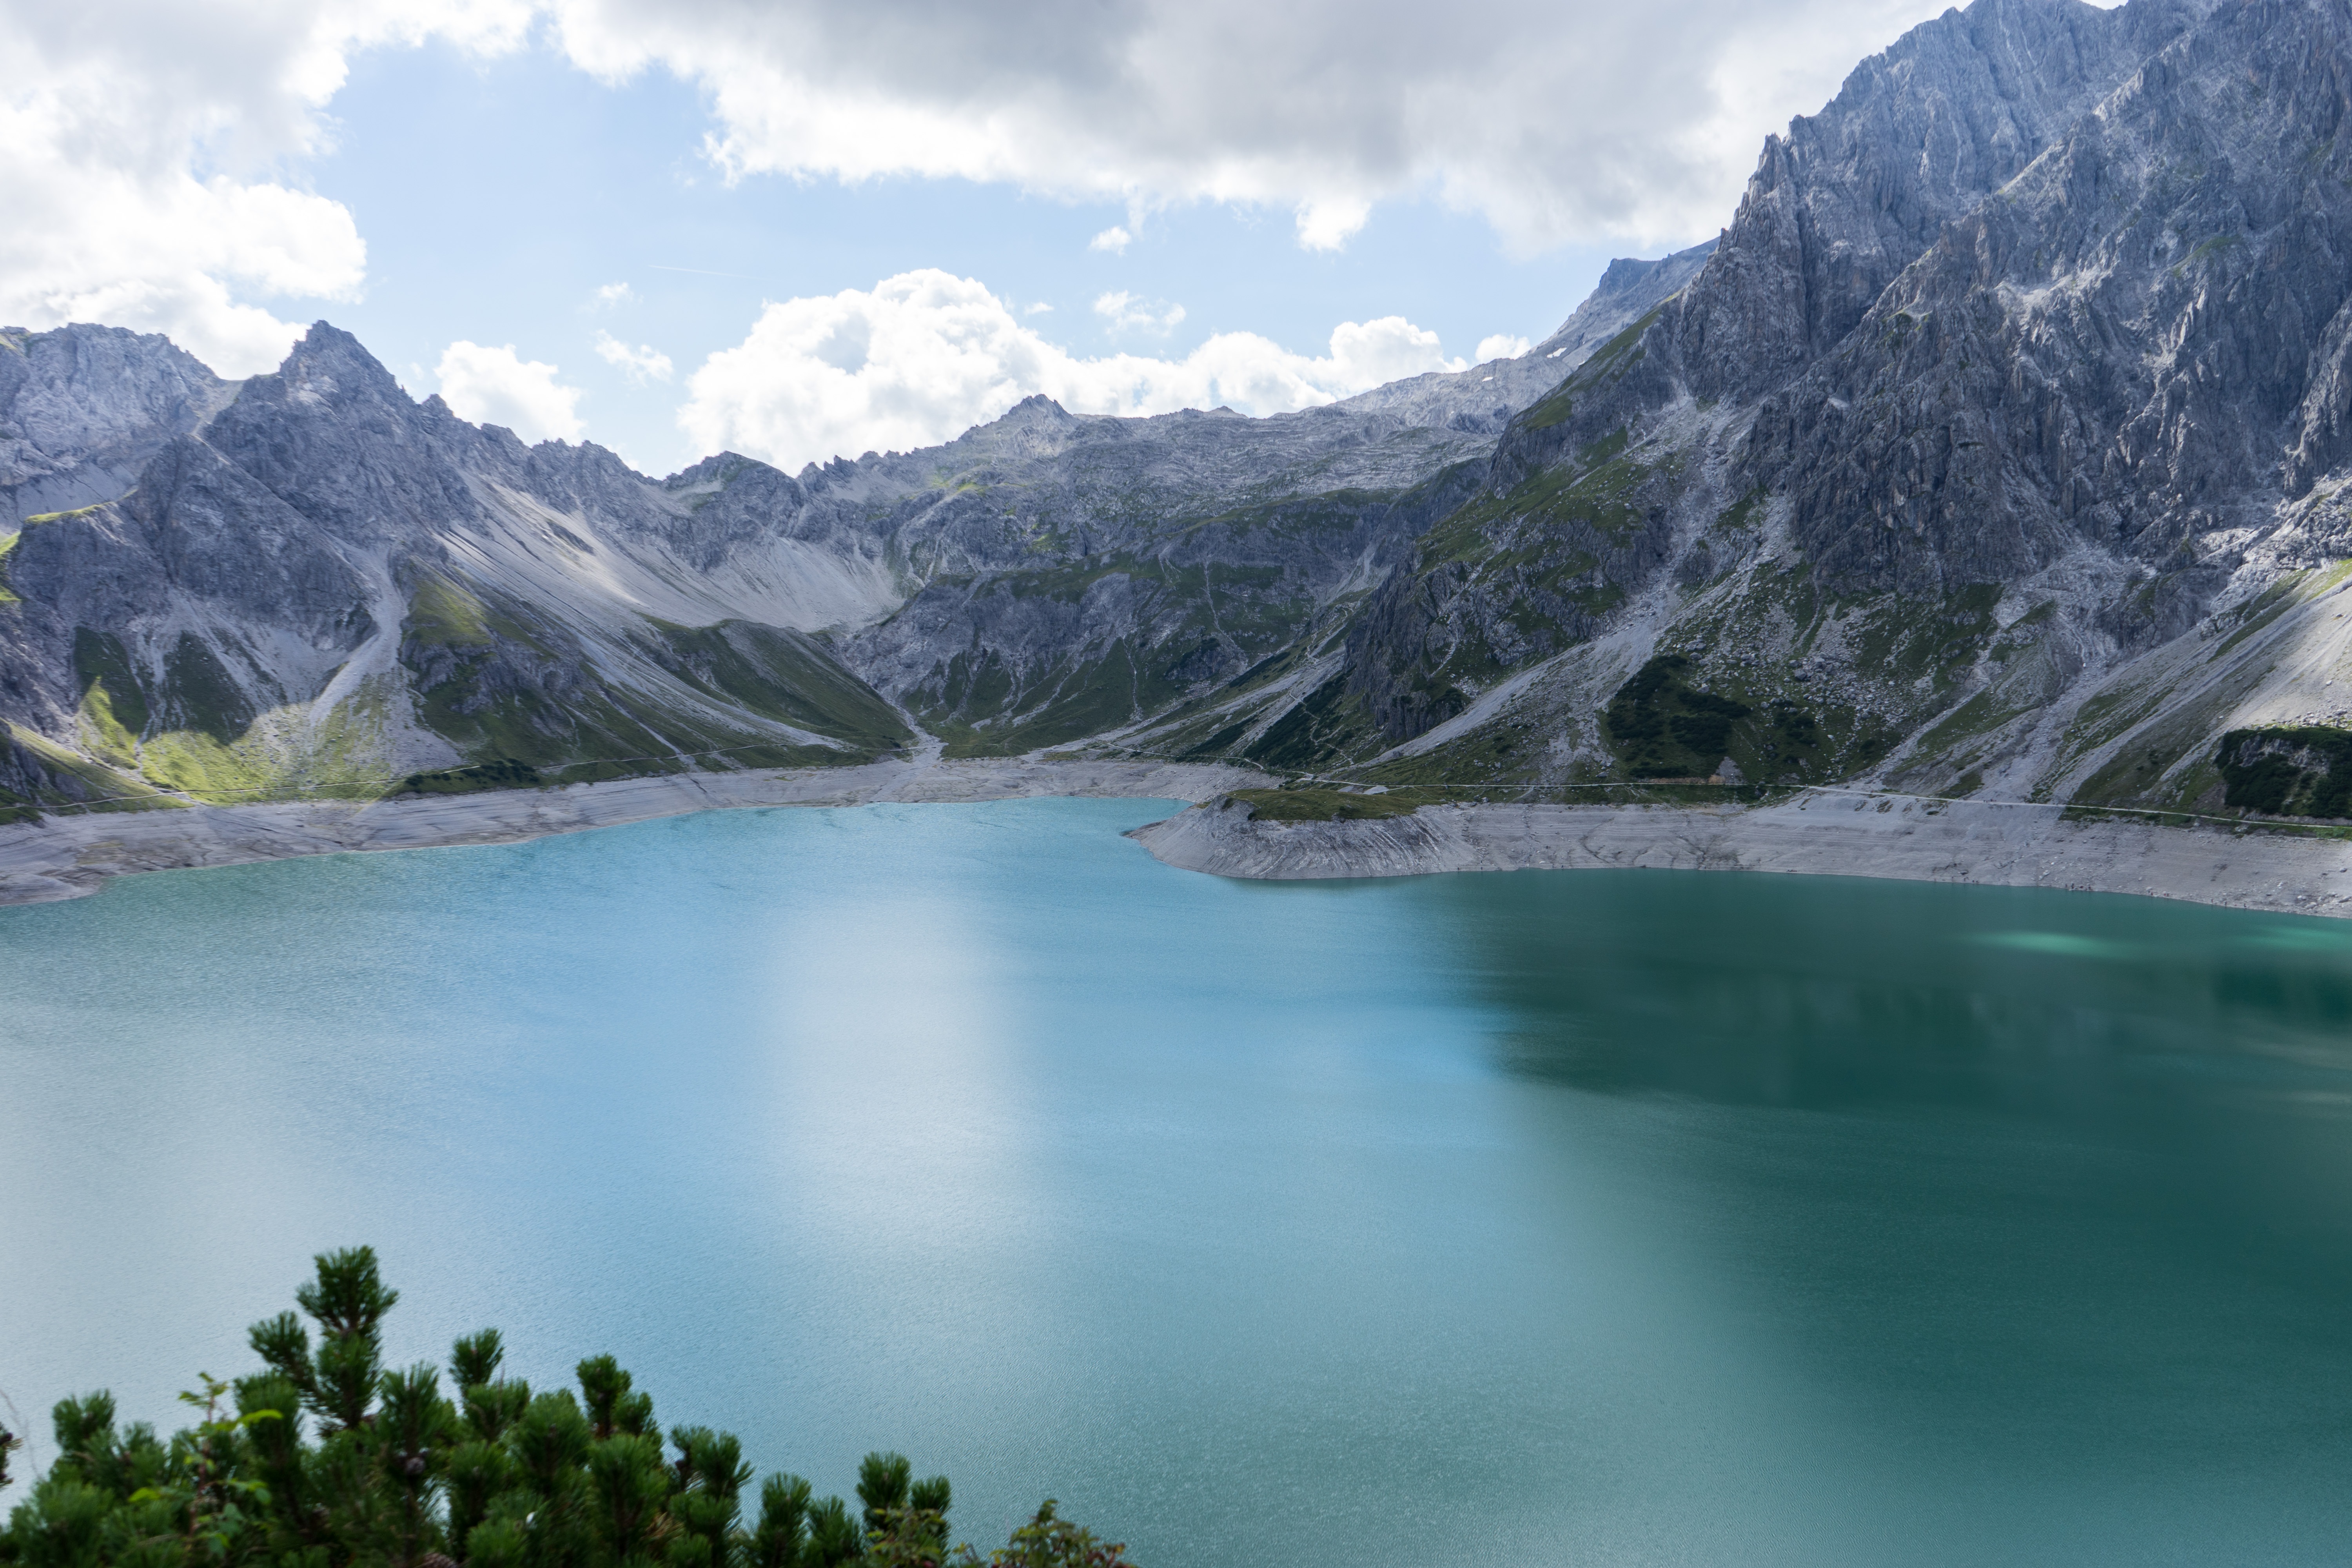
landscape, water, rock, mountain, lake, valley, mountain range, glacier, alpine, fjord, reservoir, austria, mountains, alps, bergsee, vorarlberg, loch, crater lake, landform, geographical feature, mountainous landforms, glacial landform